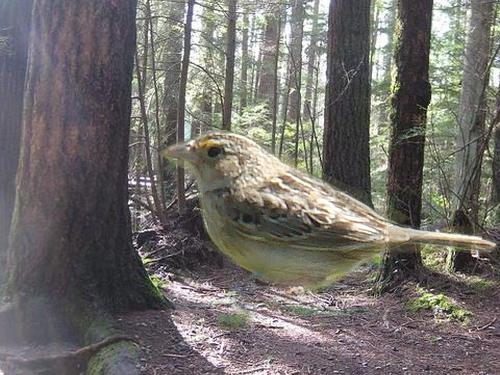
Bird species: Grasshopper_Sparrow
Bird type: landbird
Background: land